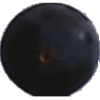
Label: Grape Blue 1